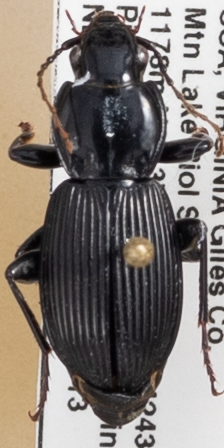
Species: Pterostichus coracinus
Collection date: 2019-07-30
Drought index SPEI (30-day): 0.42
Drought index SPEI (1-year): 2.09
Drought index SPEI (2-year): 2.09